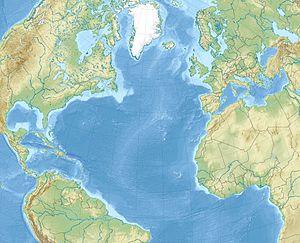
La paroisse de Sandys, l'une des neuf qui composent les Bermudes, tient son nom de l'aristocrate anglais Sir Edwin Sandys.
L'Unterseeboot 599 ou U-599 est un sous-marin allemand de type VIIC utilisé par la Kriegsmarine pendant la Seconde Guerre mondiale.
L'Unterseeboot 633 ou U-633 est un sous-marin allemand de type VIIC utilisé par la Kriegsmarine pendant la Seconde Guerre mondiale.
L'Unterseeboot 538 était un sous-marin allemand utilisé par la Kriegsmarine pendant la Seconde Guerre mondiale.
Les échinodermes forment un embranchement d'animaux marins benthiques présents à toutes les profondeurs océaniques, et dont les premières traces fossiles remontent au Cambrien.
L'Unterseeboot 439 ou U-439 était un U-Boot type VIIC utilisé par la Kriegsmarine pendant la Seconde Guerre mondiale.